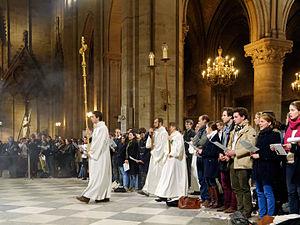
Procession d'entrée de la messe des étudiants d'Île-de-France en la cathédrale Notre-Dame de Paris, présidée par le cardinal André Vingt-Trois.